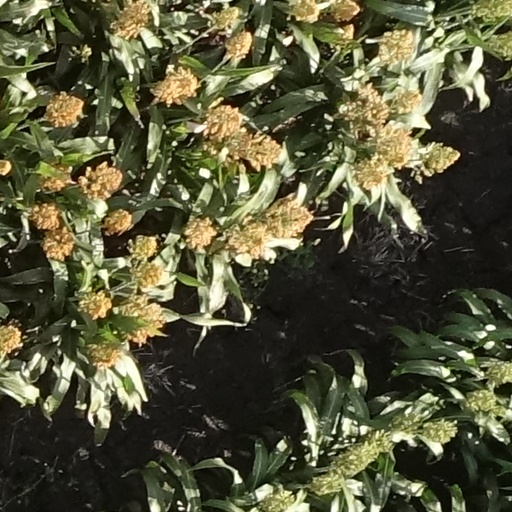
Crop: sorghum